Leonard Spangenberg

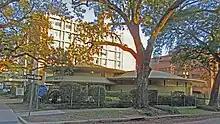
Unity Temple (New Orleans), as seen in 2019

Spangenberg and his firm were commissioned in 1960 to design a new house of worship for the congregation of the Unity of New Orleans Spiritual Center at their location on St. Charles Avenue in New Orleans. The congregation instructed Spangenberg to design a house of worship that was circular, so as to symbolize the circular nature of life. In this regard, Spangenberg's architectural design consisted of two contiguous round buildings, one larger than the other and both with dome roofs. The larger of the two buildings is the sanctuary of the place of worship. The smaller building, while taller, houses the administrative offices. The outside of the dome buildings is gold-colored and in places is covered by synthetic rubber. Each of the two buildings has a circular skylight at the center of the doom roofs. The circular motif continued with the interior design which includes a circular sanctuary, pulpit, staircases, choir loft, and other interior features. The building totaled 10,000 square feet in useable space. The construction was complete in 1961, at a cost of $170,000 (US dollars).